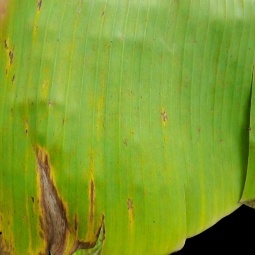
Label: Potassium